Newmilns

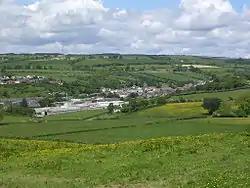
View from Winnyhill showing the shape & contour of The Valley.

Newmilns lies at the foot of a glaciated valley and is mostly surrounded by farmland and woodland. Of particular interest is the Lanfine Estate, which lies to the south of the town. The estate, although much older, came into the possession of the Brown family in 1769 and expanded from an initial to over by the end of the following century. The Browns' management of the estate not only oversaw this vast expansion of land, but saw many improvements to the land itself, including a large afforestation program (resulting in the present-day Lanfine Wood), the erection of a stately home and three gatehouses, the installation of Browns Road (which runs from Newmilns to Darvel and allows access to the estate) and the introduction of small game to the area. of the estate were bought by Herr Roesner in 1982 and development has continued, which most notably saw the introduction of wild boar to the estate during the 1990s. Today, both Browns Road and Lanfine are popular walks for residents of Newmilns.